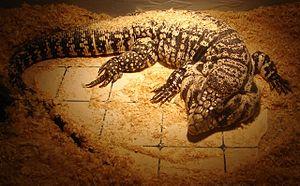
Tupinambis merianae est une espèce de sauriens de la famille des Teiidae. En français, elle est nommée Tégu noir et blanc, Tégu d'Argentine ou Tégu géant d'Argentine.